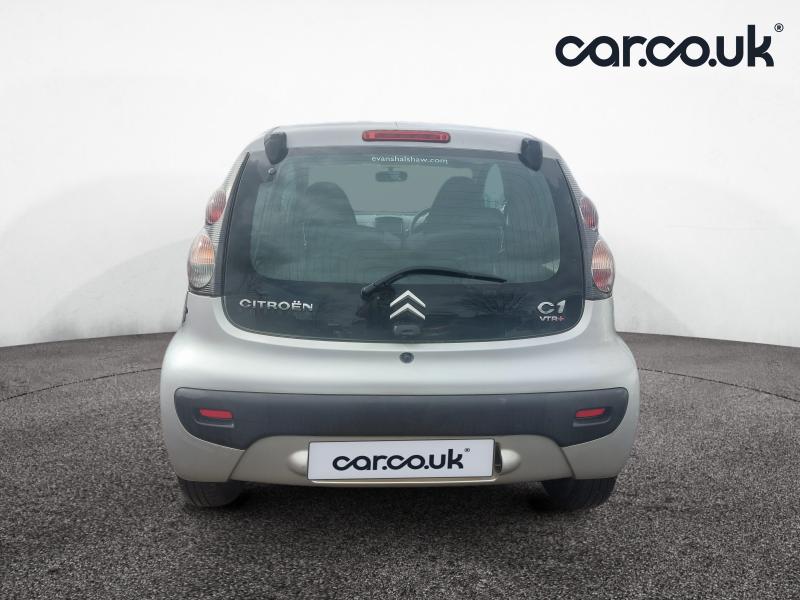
Aucun dommage détecté.
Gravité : aucun